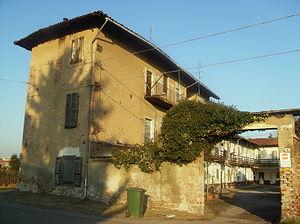
Une cascina, ou cascina a corte, est une structure agricole typique de la plaine du Pô lombarde et, pour partie, piémontaise et émilienne.